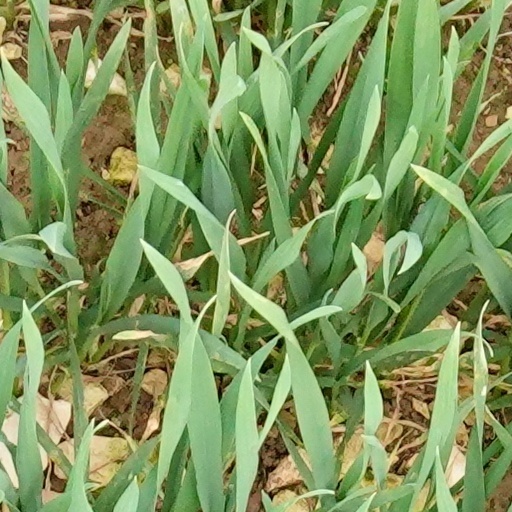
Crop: wheat